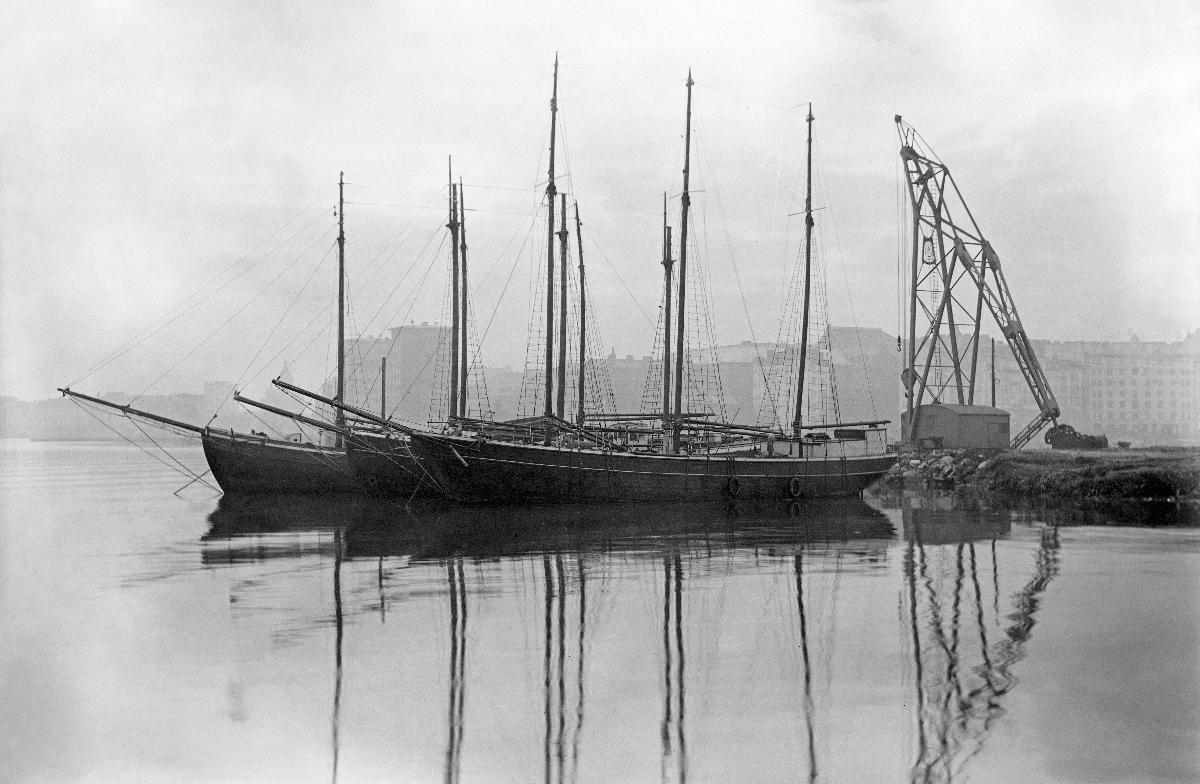
Pirtulaivoja
Spritbåtar; Spirit ships
sisällön kuvaus: Pirtulaivoja satamassa Helsingissä 4.12.1929. content description: Spirits ships at the harbour in Helsinki 4.12.1929. innehållsbeskrivning: Spritbåtar i hamn i Helsingfors 4.12.1929.
Kuvaaja: Sundström, Hugo, kuvaaja
Vuosi: 1929
Paikka: Suomi, Uusimaa, Helsinki
Aiheet: laivat; purjelaivat; satamat; salakuljetus; pirtu; pirtulaivat; alkoholi (päihteet); kieltolait; HBL; ships; sailing ships; harbours; smuggling; alcohol (beverage); prohibition acts; spirits; harbour; harbor; alcohol; prohibition law; rectified spirit; fartyg; segelfartyg; hamnar; alkohol (rusmedel); förbudslagar; skepp; båtar; hamn; sprit; spritsmuggling; förbudslagen; rusdrycker; alkohol